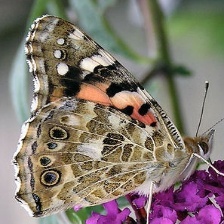
Species: PAINTED LADY
Butterfly family (ImageNet category): admiral